Laurence Dermott

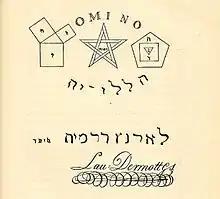
Page from the Minute Book of the Ancient's Grand Lodge in Dermott's Hand

Laurence Dermott (1720 – June 1791) was born in Ireland and became a Freemason in 1741. He held various offices before being installed as Worshipful Master of Lodge No. 26 in Dublin on 24 June 1746. He moved to London in 1748, possibly working as a journeyman painter, and possibly with a view to expanding his father's business. He would later work as a wine merchant, like his father.